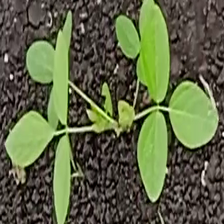
Weed species: Asian_Pigeonwings_(Clitoria Ternatea)